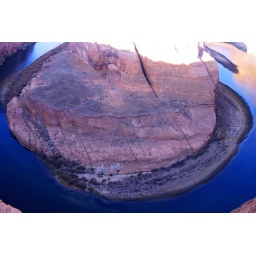
The biggest horse shoe I've ever seen, but in the water form. Mother nature is amazing!